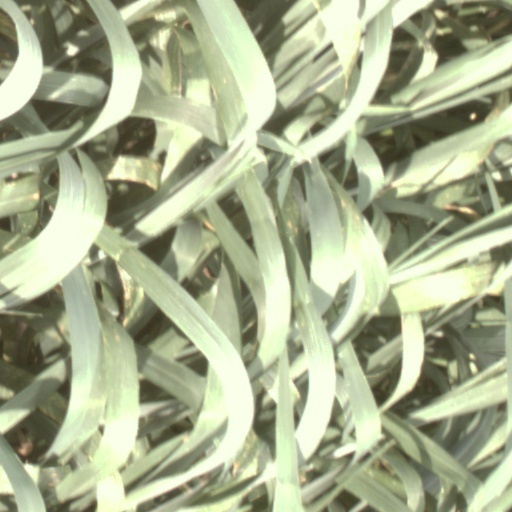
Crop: wheat